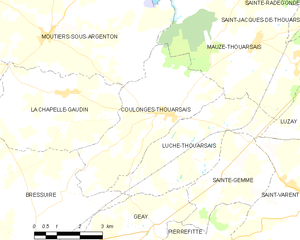
Carte des communes françaises Coulonges-Thouarsais